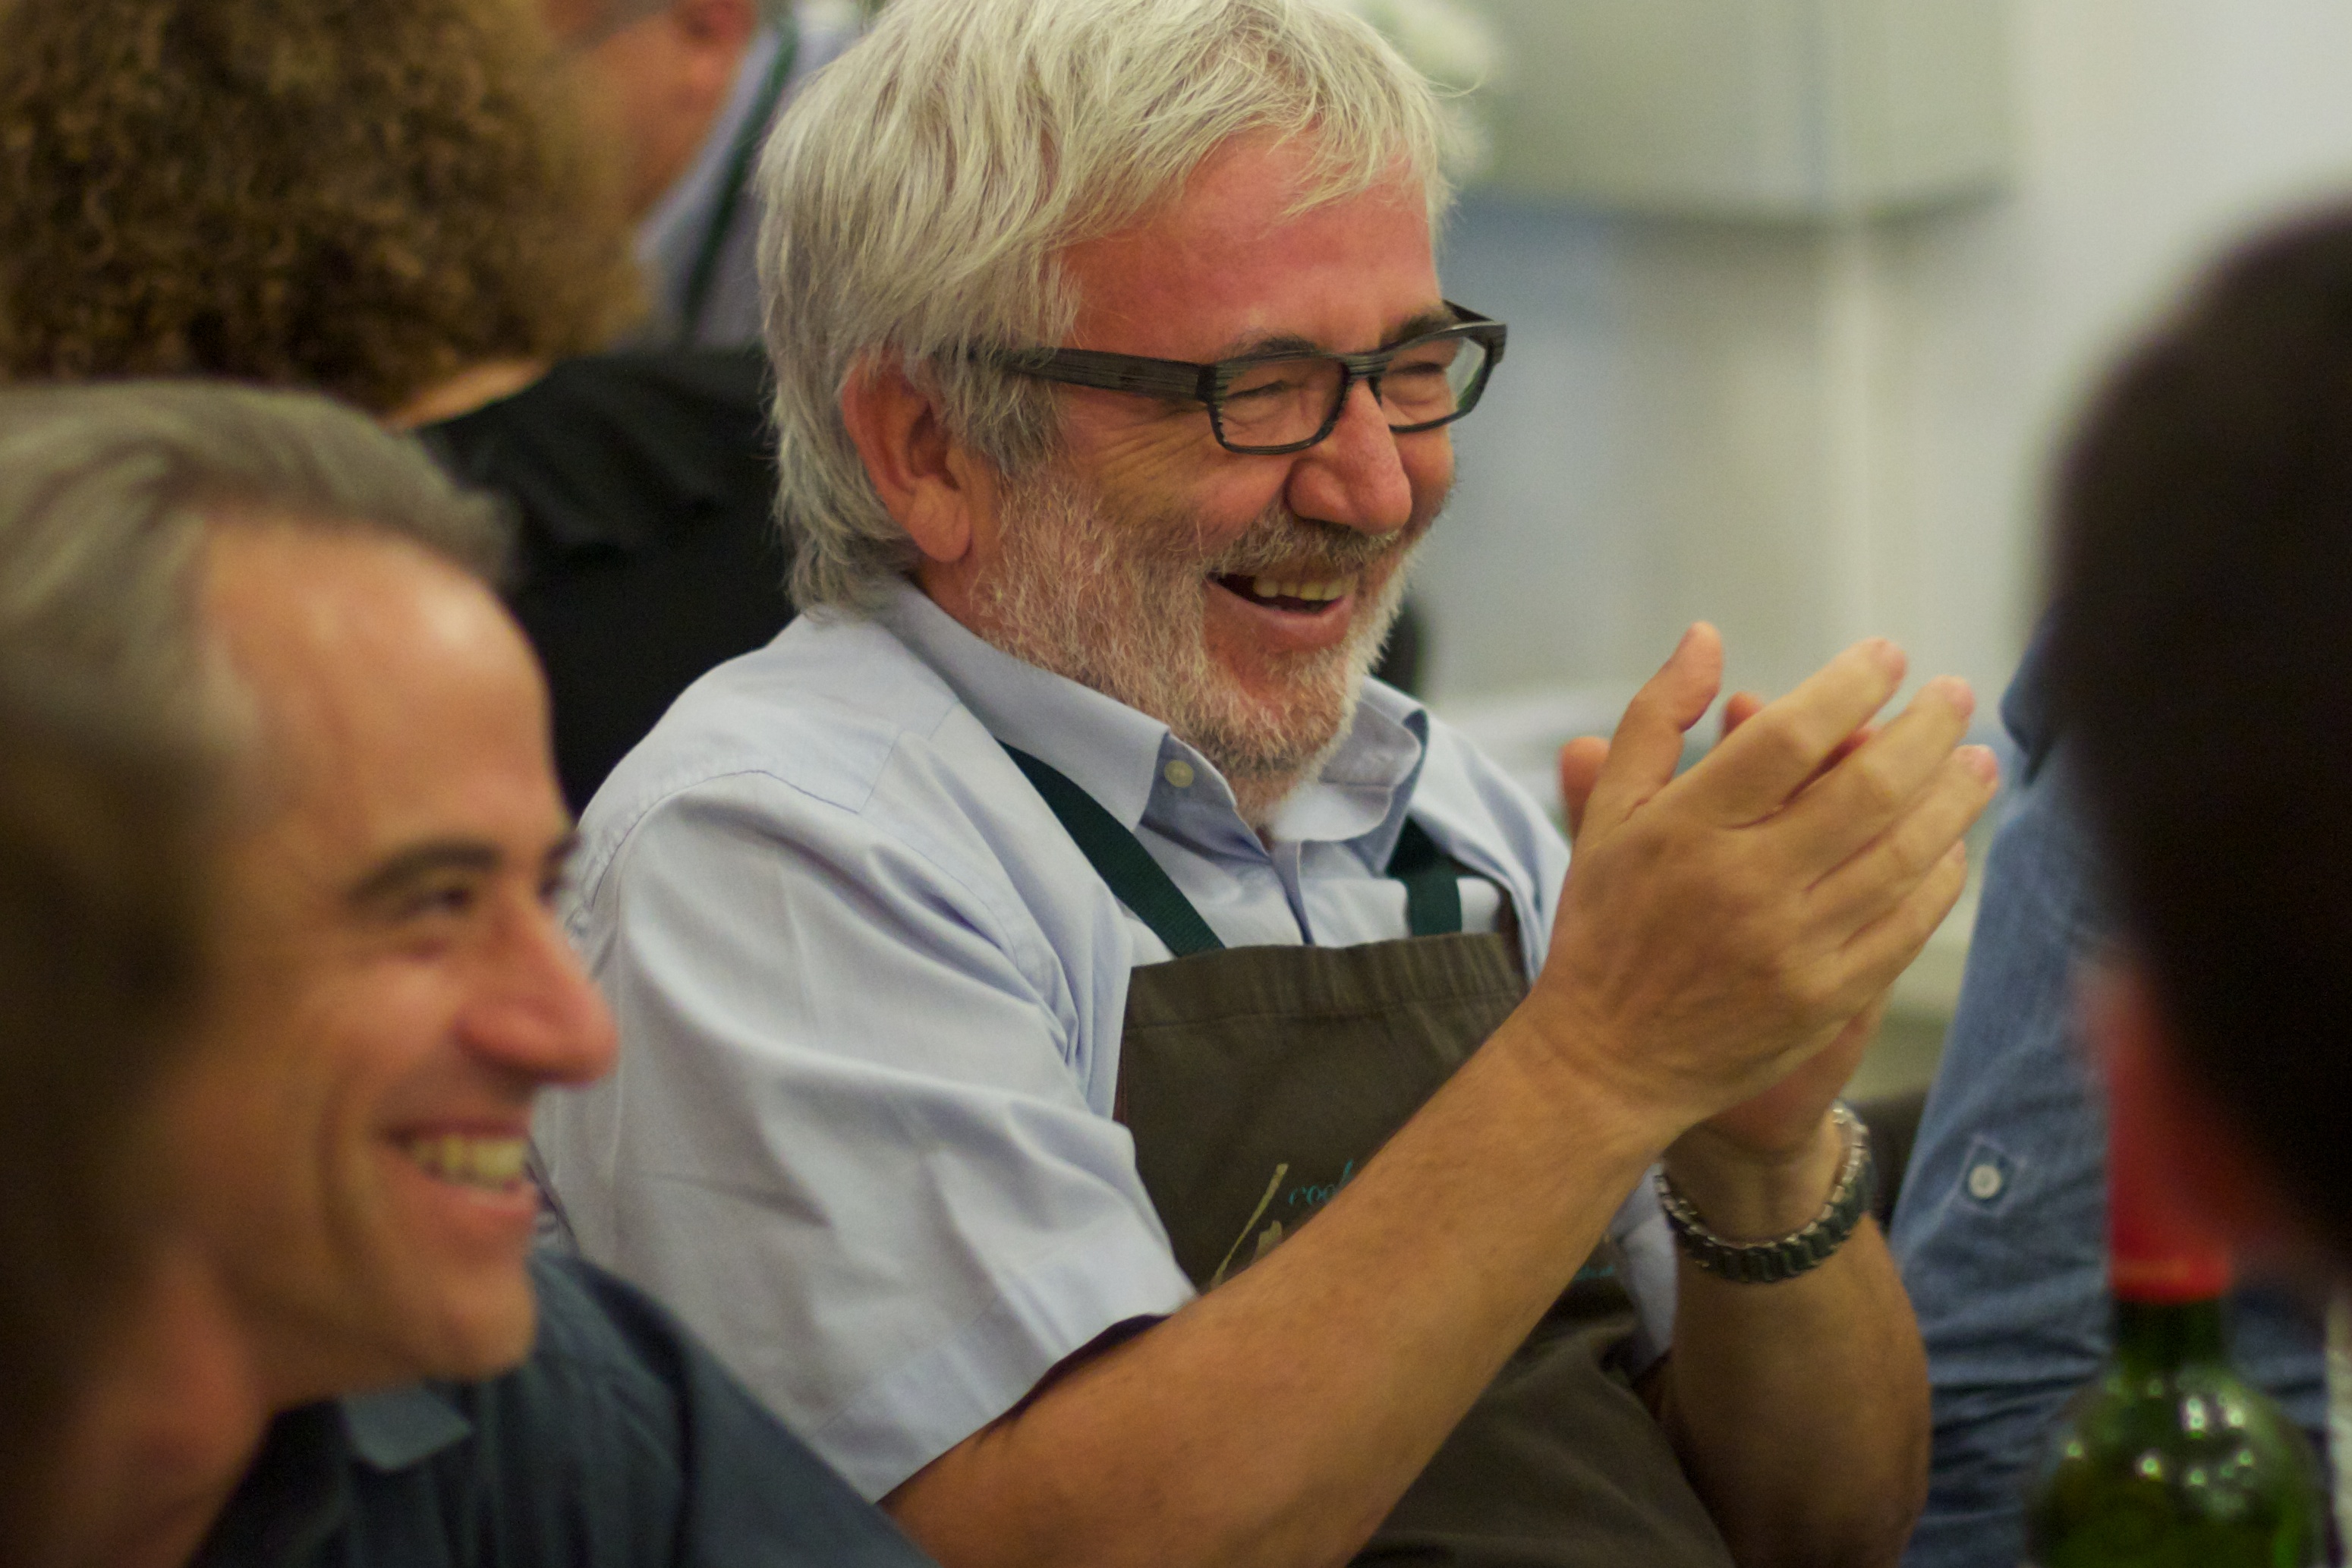
person, people, meal, senior citizen, oet10, nmcfriends, grandparent